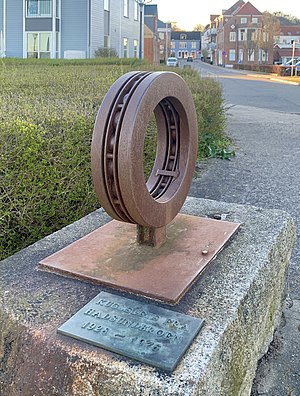
Hadsundbroen / Forgænger / Kugleleje
Kuglejet fra den gamle Hadsundbro.
Kuglelejet fra den gamle Hadsundbro. Kuglelejet blev opstillet få år efter den nye Hadsundbro stod færdig, den er opstillet 20 meter vest for den nye Hadsundbro. Kuglelejet blev opstillet til minde om den gamel bro over Mariager Fjord.
Hadsundbroen er en klapbro beregnet til motortrafik, der krydser Mariager Fjord og forbinder Kronjylland og Himmerland. Klapbroen åbnede 10. november 1976 efter at byggeriet blev startet i 1974. Broen er 252 meter lang, 21,6 meter bred og har en gennemsejlingsbredde på 26 meter.